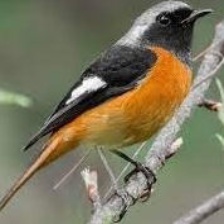
Species: DAURIAN REDSTART
Scientific name: PHOENICURUS AUROREUS